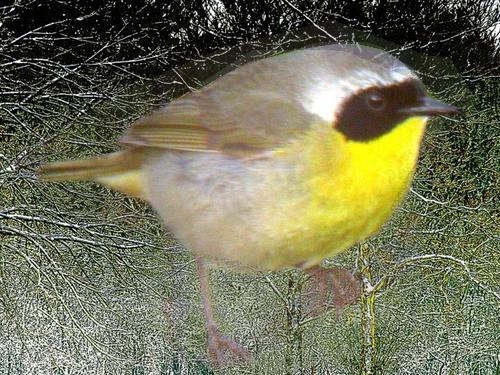
Bird species: Common_Yellowthroat
Bird type: landbird
Background: land